John Patitucci

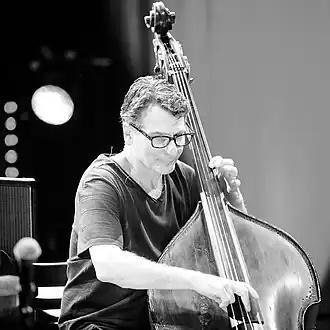
John Patitucci at the 2018 Kongsberg Jazzfestival

John Patitucci (born December 22, 1959) is an American jazz bassist and composer.